Describe the emotion expressed in this image:  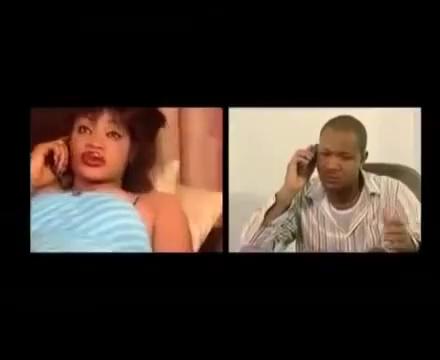
This person displays Fear, valence and arousal with low intensity.